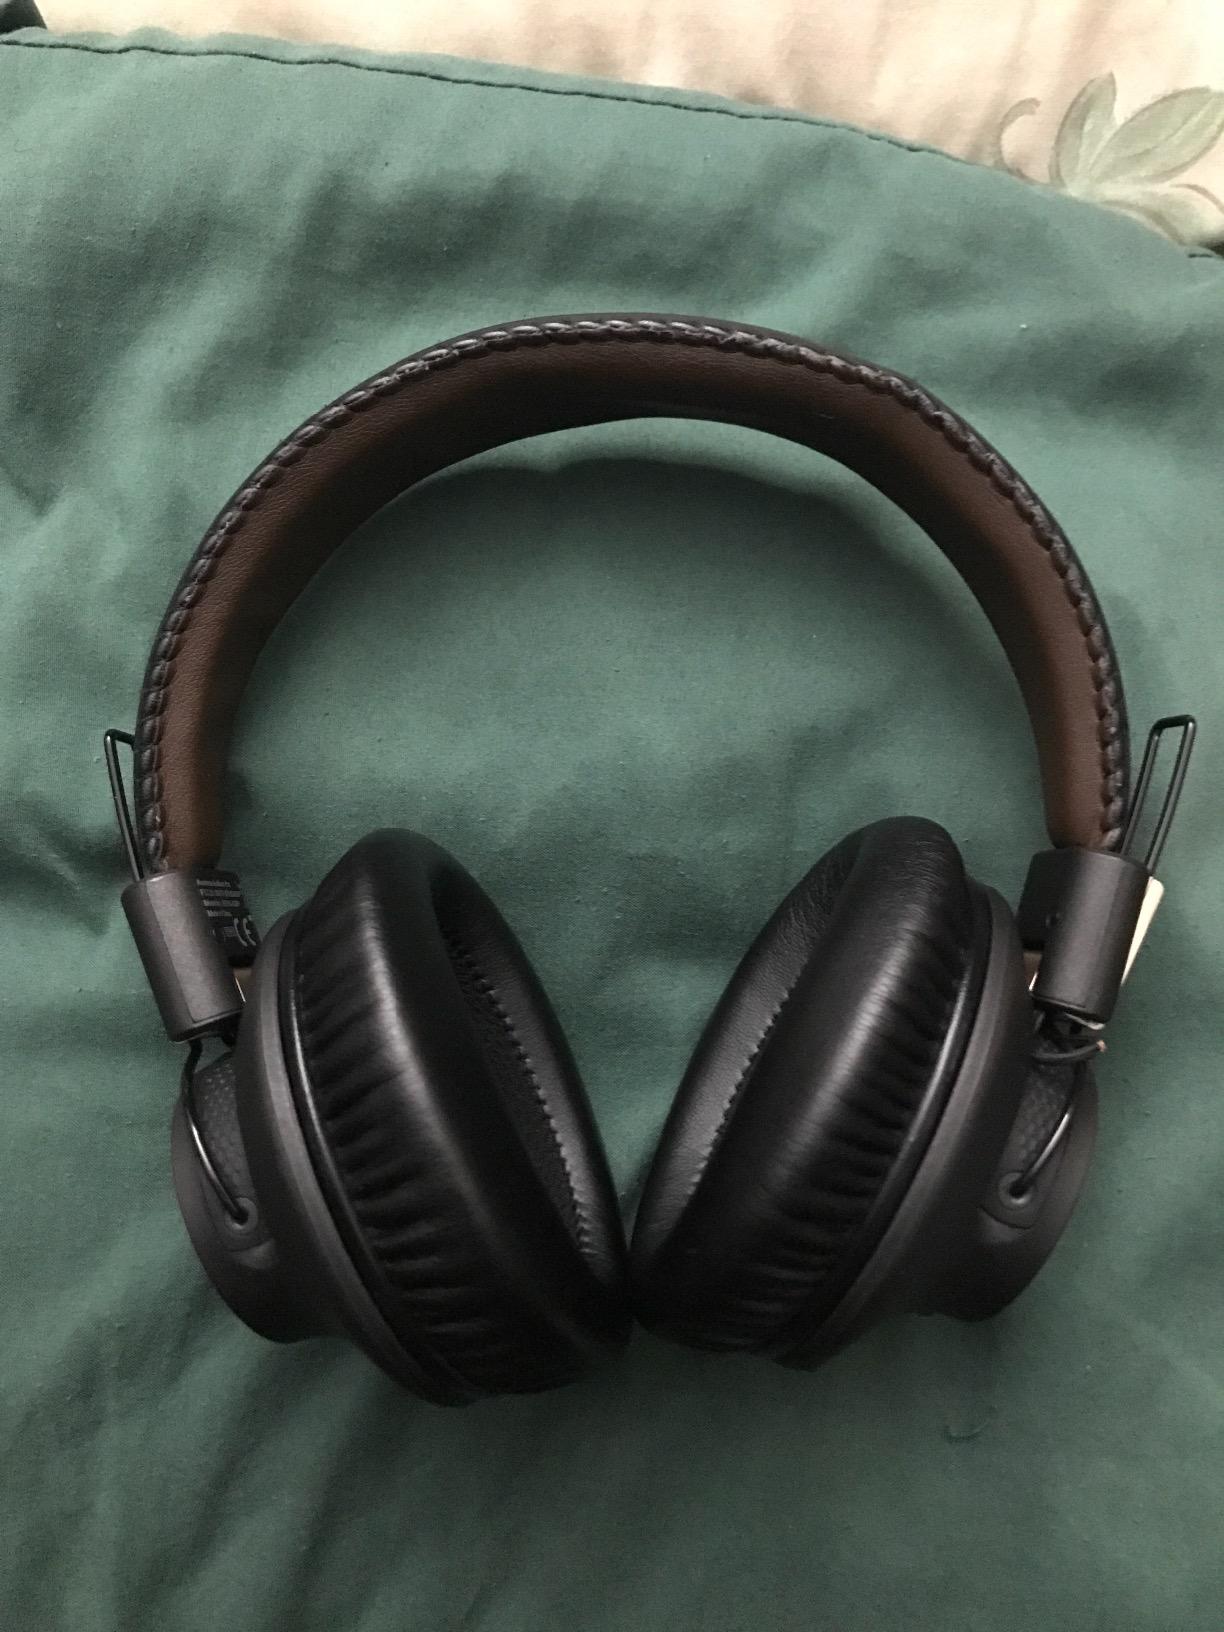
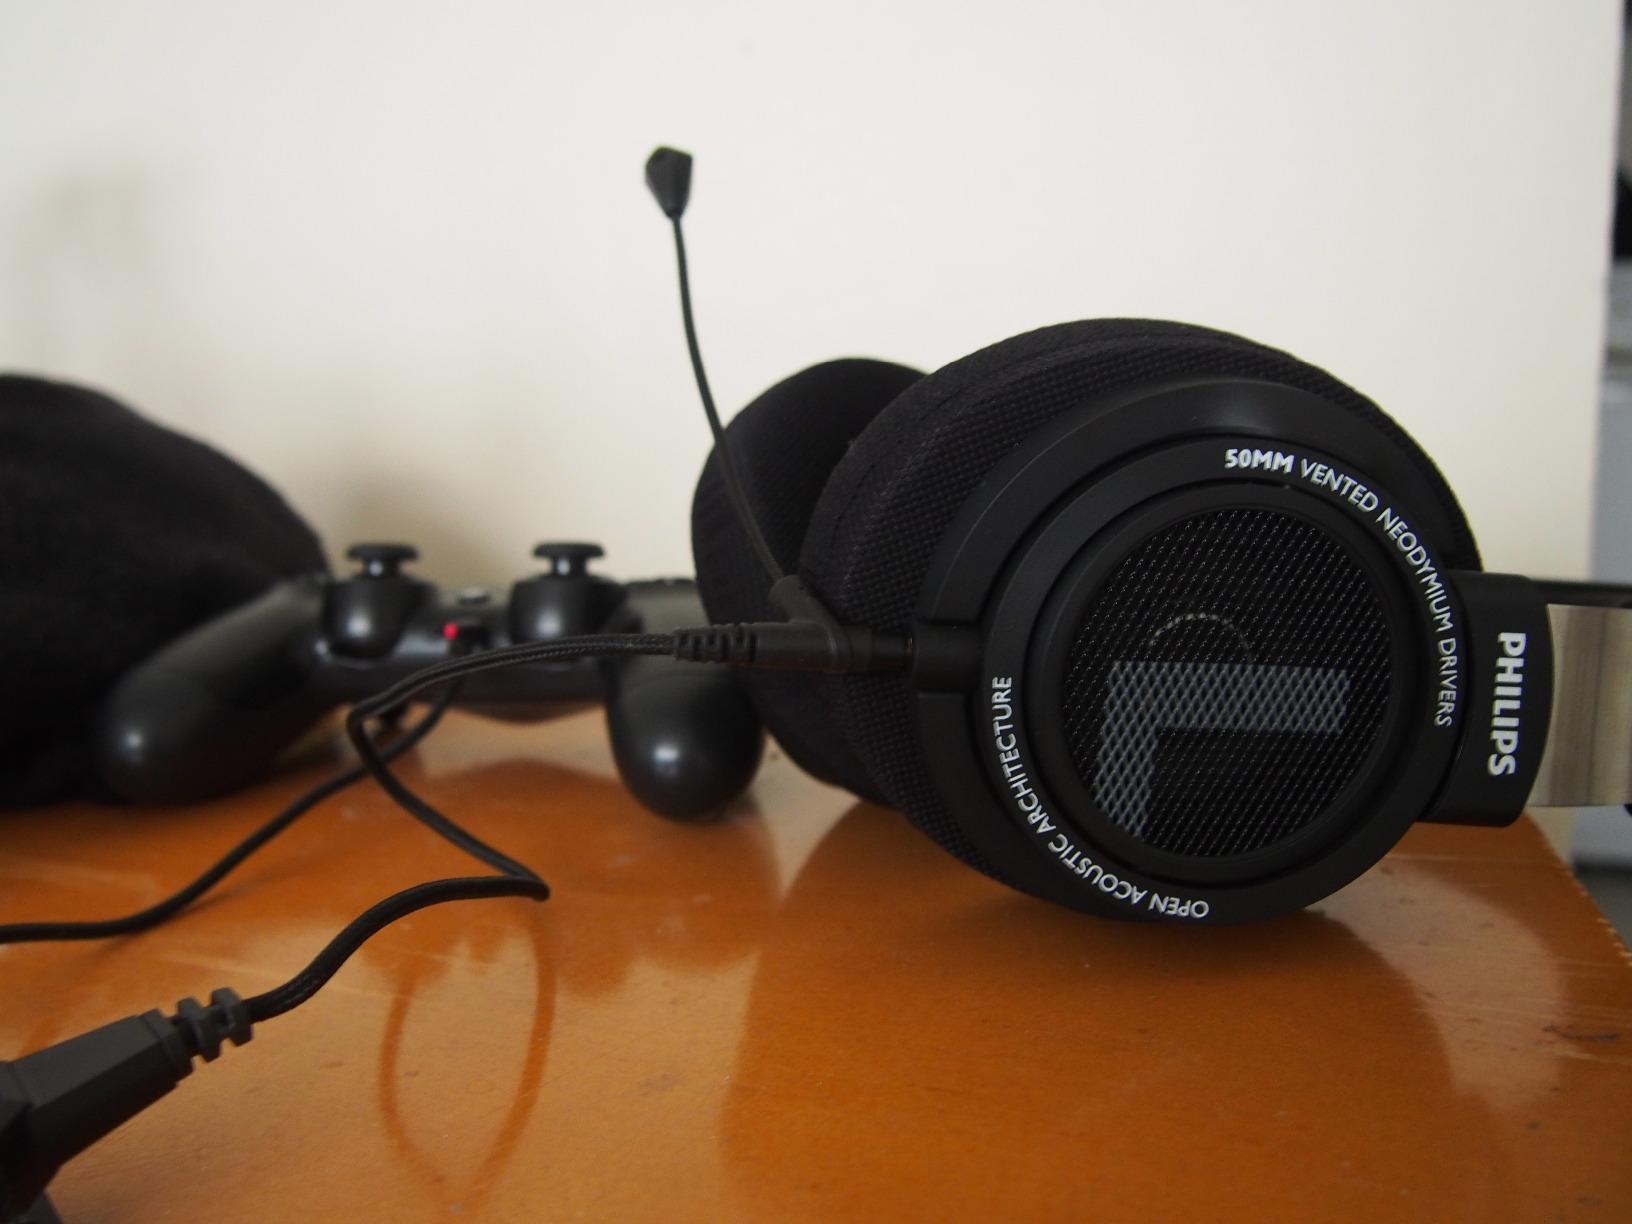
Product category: headphones
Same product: no